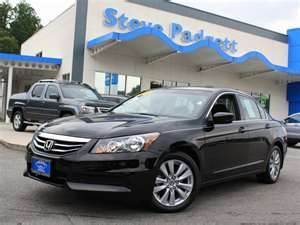
Car model: 2012 Honda Accord Sedan